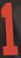
Number: 1